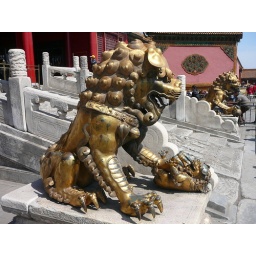
Huge bronze lions guard many of the doors in the Forbidden City